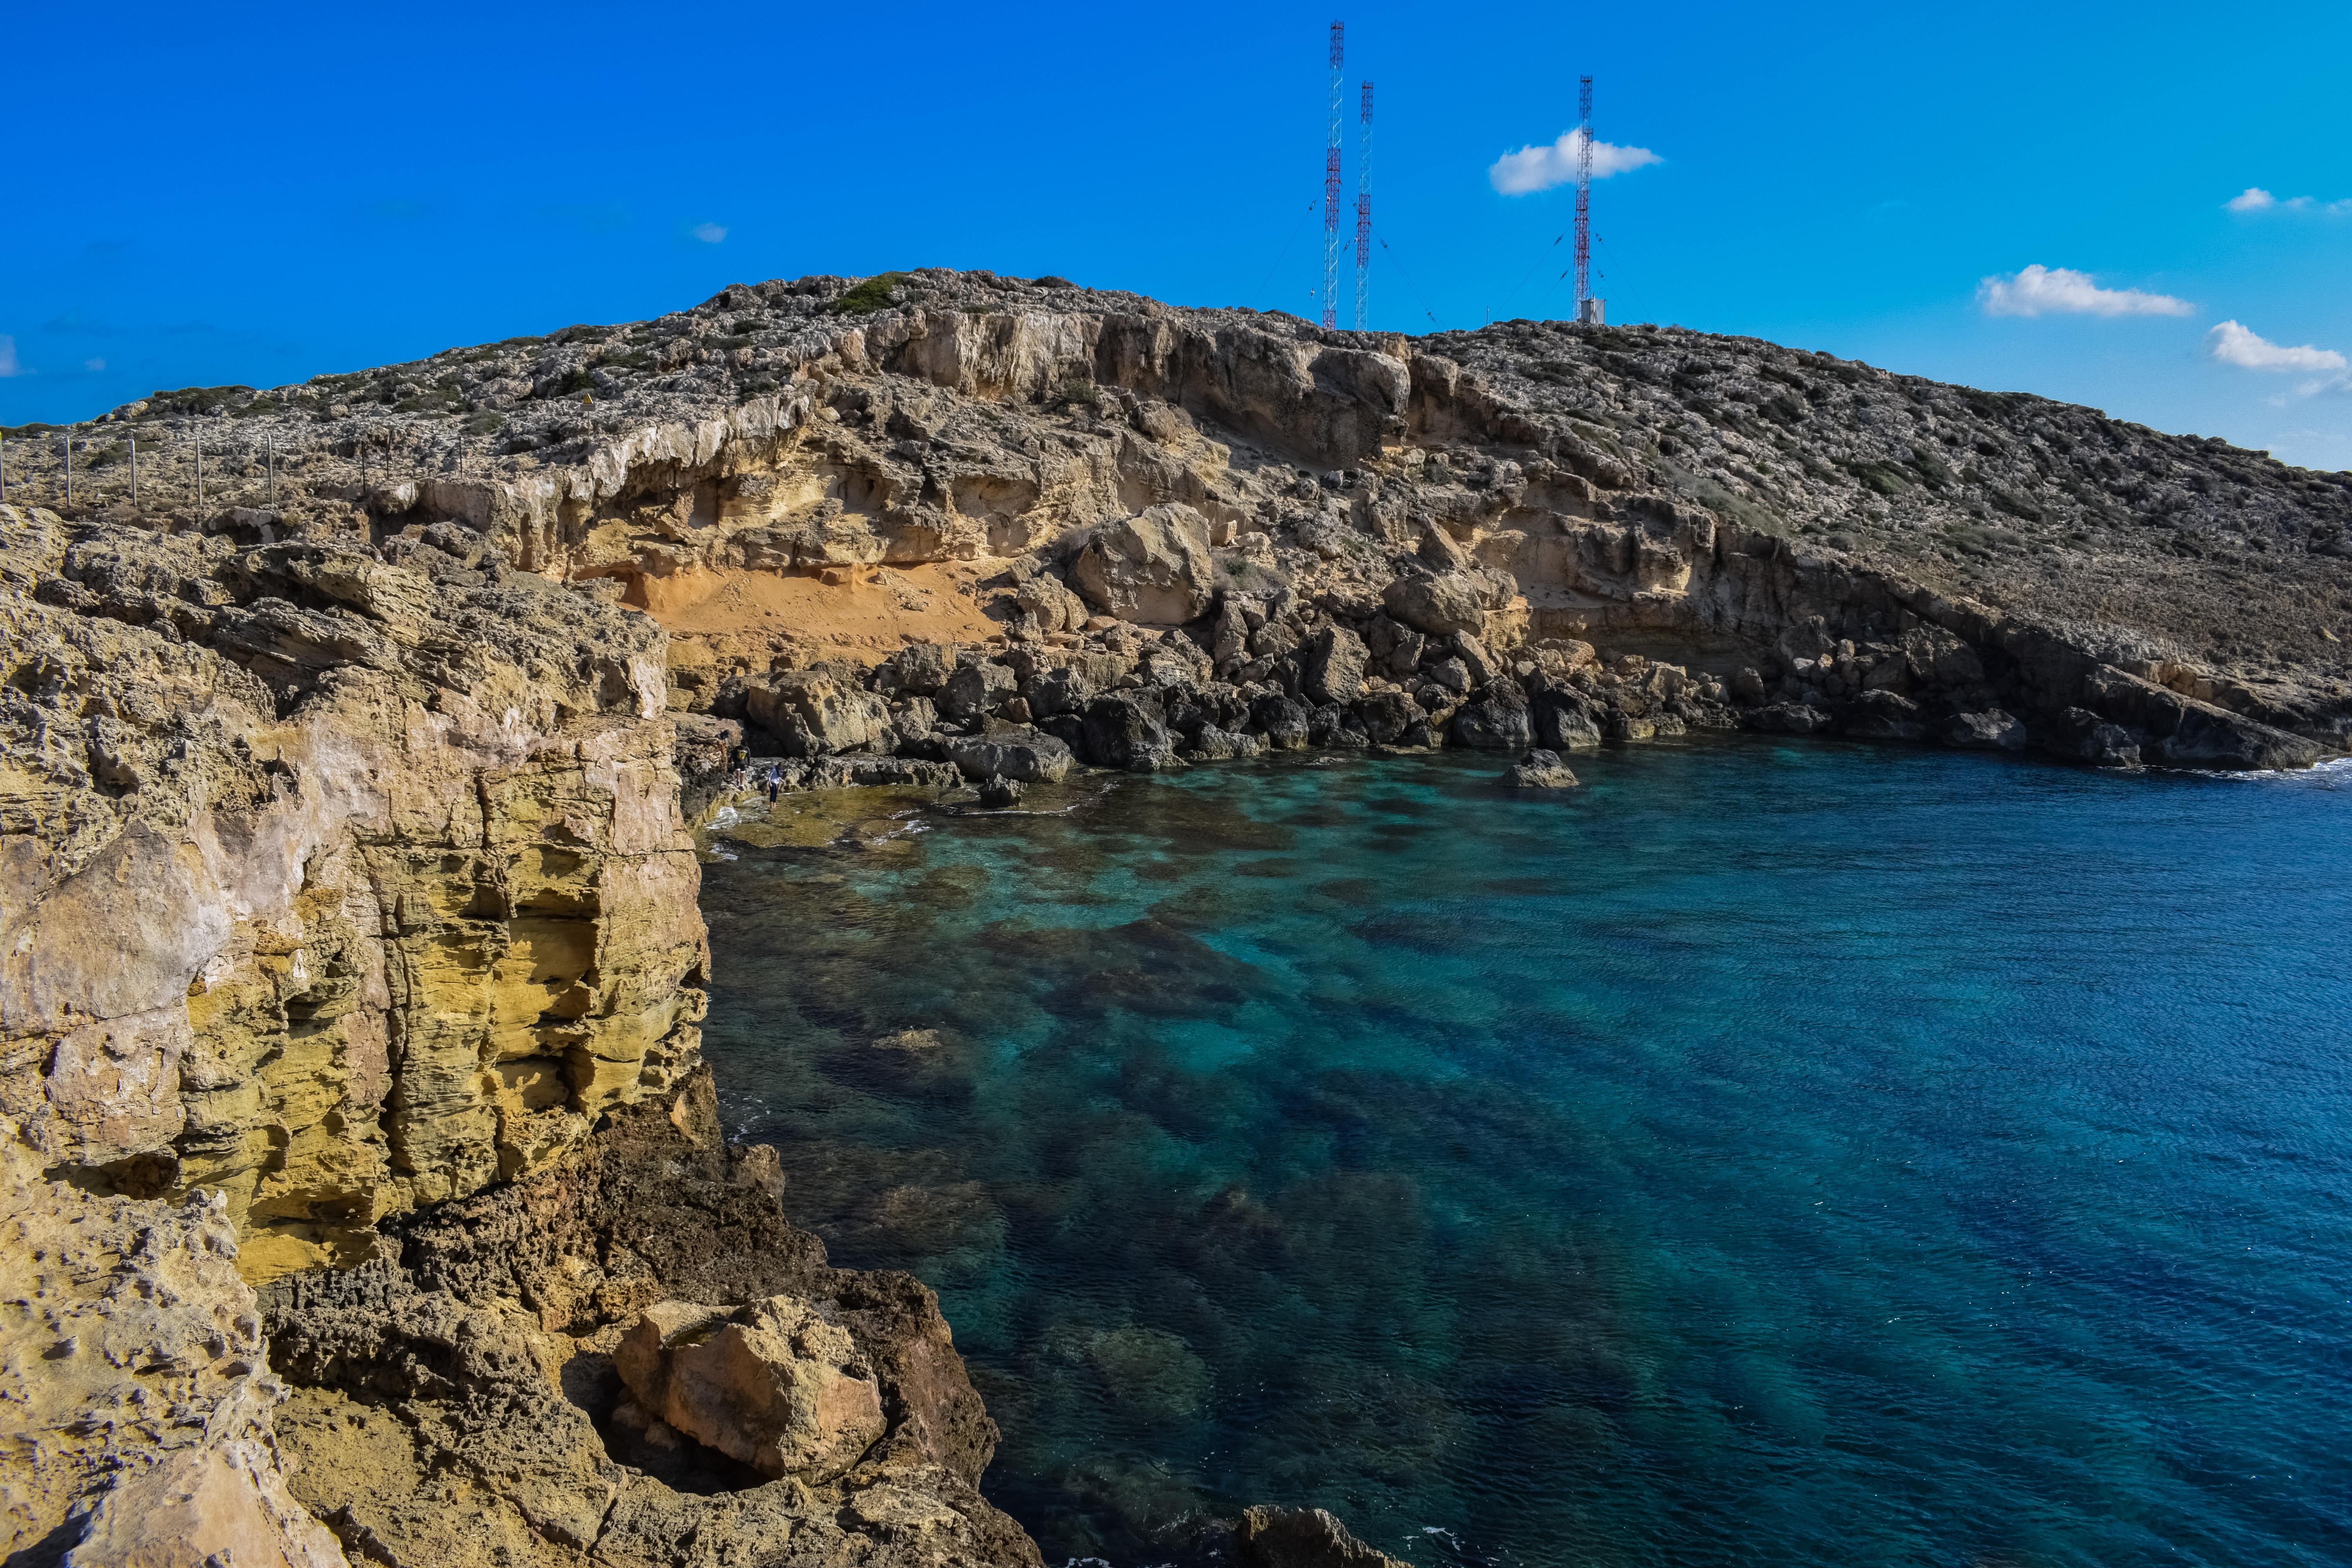
beach, landscape, sea, coast, water, rock, ocean, coastline, formation, cliff, cove, bay, island, terrain, national park, transparent, geology, turquoise, cavo greko, cyprus, cape, antennas, islet, landform, geographical feature